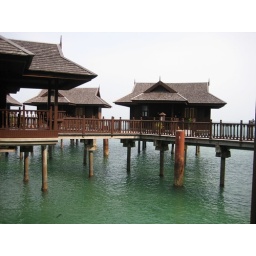
Spa Villas, connected by wooden bridge